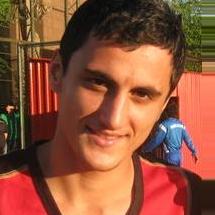
Age: 22